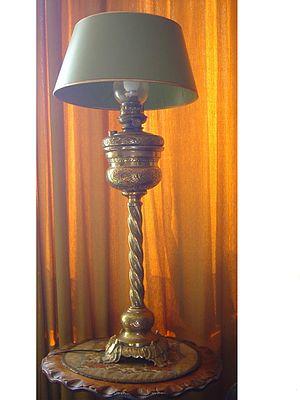
Lampe à huile en dinanderie, vers 1860.
Le mot dinanderie, apparu au XIVᵉ siècle et dérivé du radical de dinandier, désigne l'ensemble des arts de travailler les ustensiles de cuivre et de laiton fabriqués à l'origine dans la ville de Dinant, en Belgique. Le métier de dinandier est la forme noble, voire artistique, du métier de chaudronnier.